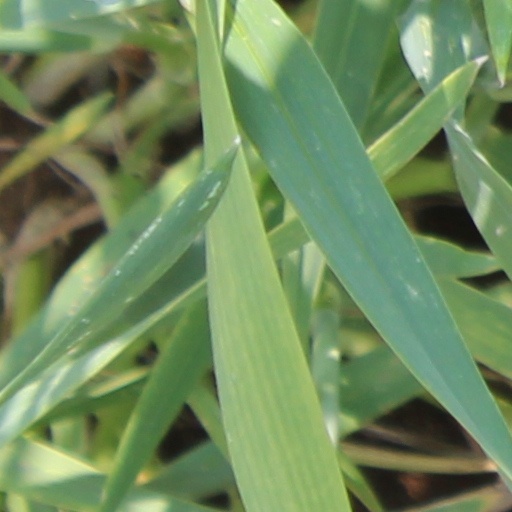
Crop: wheat